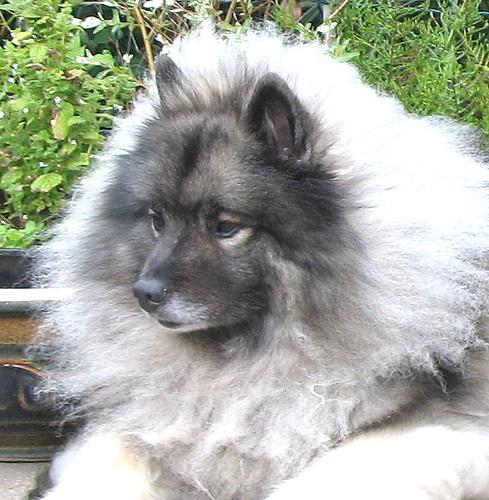
Breed: keeshond